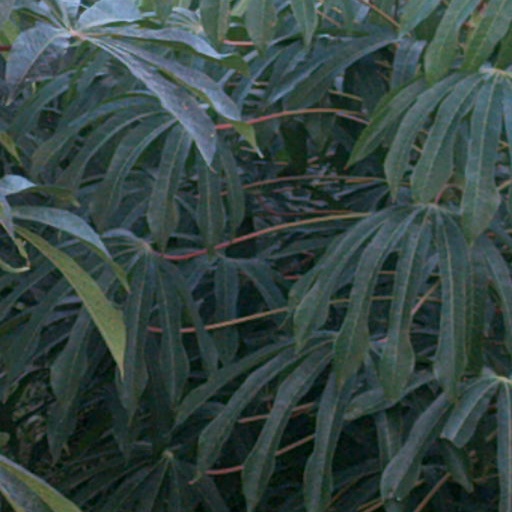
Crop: cassava